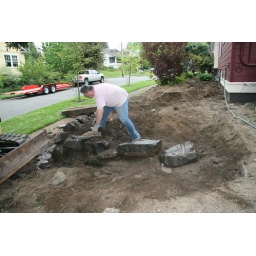
Selecting the right stones to build back the wall. I'm standing on the bottom step stone that was over on the side stair.